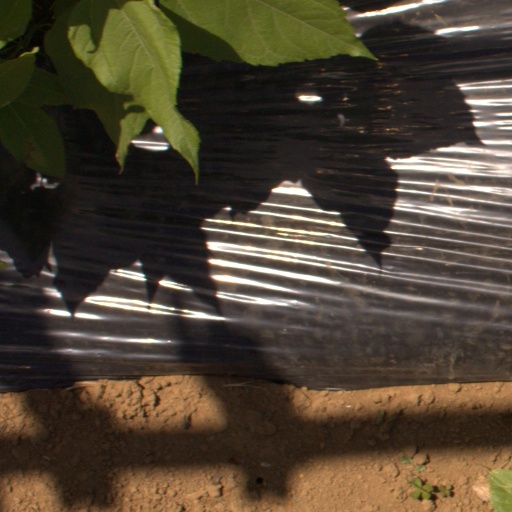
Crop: Jerusalem artichoke